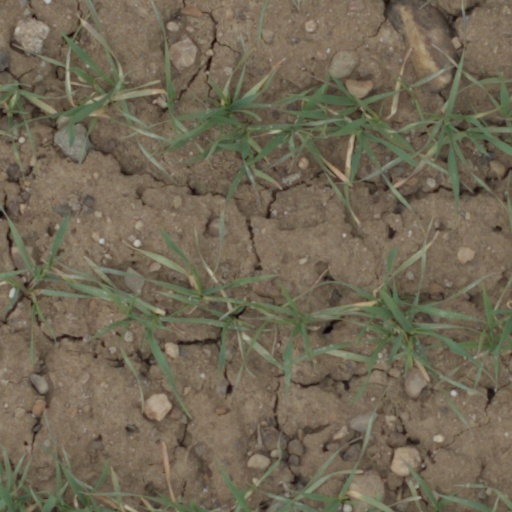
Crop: wheat